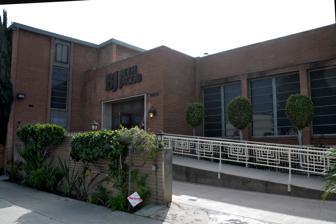
Building: Beth Jacob Congregation (Beverly Hills, California)
Country: United States of America
Year built: 1954
For similarly sounding synagogues, see Congregation Beth Jacob . Beth Jacob Congregation Beth Jacob Congregation in 2015 Religion Affiliation Orthodox Judaism Ecclesiastical or organizational status Synagogue Leadership Rabbi Kalman Topp Rabbi Adir Posy (Associate) Rabbi Robbie Tombosky (Assistant) Rabbi Eli Broner (Youth) Status Active Location Location 9030 West Olympic Boulevard , Beverly Hills , California Country United States Location in western Los Angeles Geographic coordinates 34°3′33″N 118°23′20″W / 34.05917°N 118.38889°W / 34.05917; -118.38889 Architecture Date established 1925 (as a congregation) Completed 1954 Direction of façade North Website www .bethjacob .org Beth Jacob Congregation is an Orthodox synagogue , located at 9030 on West Olympic Boulevard in Beverly Hills , California , in the United States. It is the largest Orthodox synagogue in the Western United States . History The congregation was started in West Adams, Los Angeles in 1925. [ self-published source? ] It was named West Adams Hebrew Congregation, and it was located at the corner of West Adams Street and Hillcrest Drive. In 1954, the synagogue was relocated to Olympic Boulevard in Beverly Hills. At the same time, the congregation became more traditional and Orthodox under the leadership of Rabbi Simon A. Dolgin. In 1955, its day school was named the Hillel Hebrew Academy and moved into a building one block away. After Dolgin moved to Ramat Eshkol , Jerusalem , Israel , Maurice Lamm served as rabbi from 1971 to 1984. He was followed by Abner Weiss from 1984 to 2000, and Steven Weil from 2000 to 2009. Since 2009, Kalman Topp has served as the Senior Rabbi. In July 2014, a ceremony was held at Beth Jacob to honor the memory of murdered Israeli teenagers Yaakov Naftali Frankel, Gilad Michoel Shaar and Eyal Yifrach . Lihi Shaar, the aunt of Gilad Shaar, is a member of Beth Jacob. References